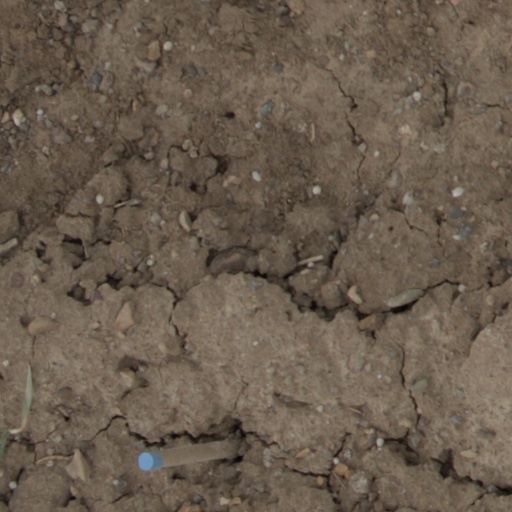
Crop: wheat